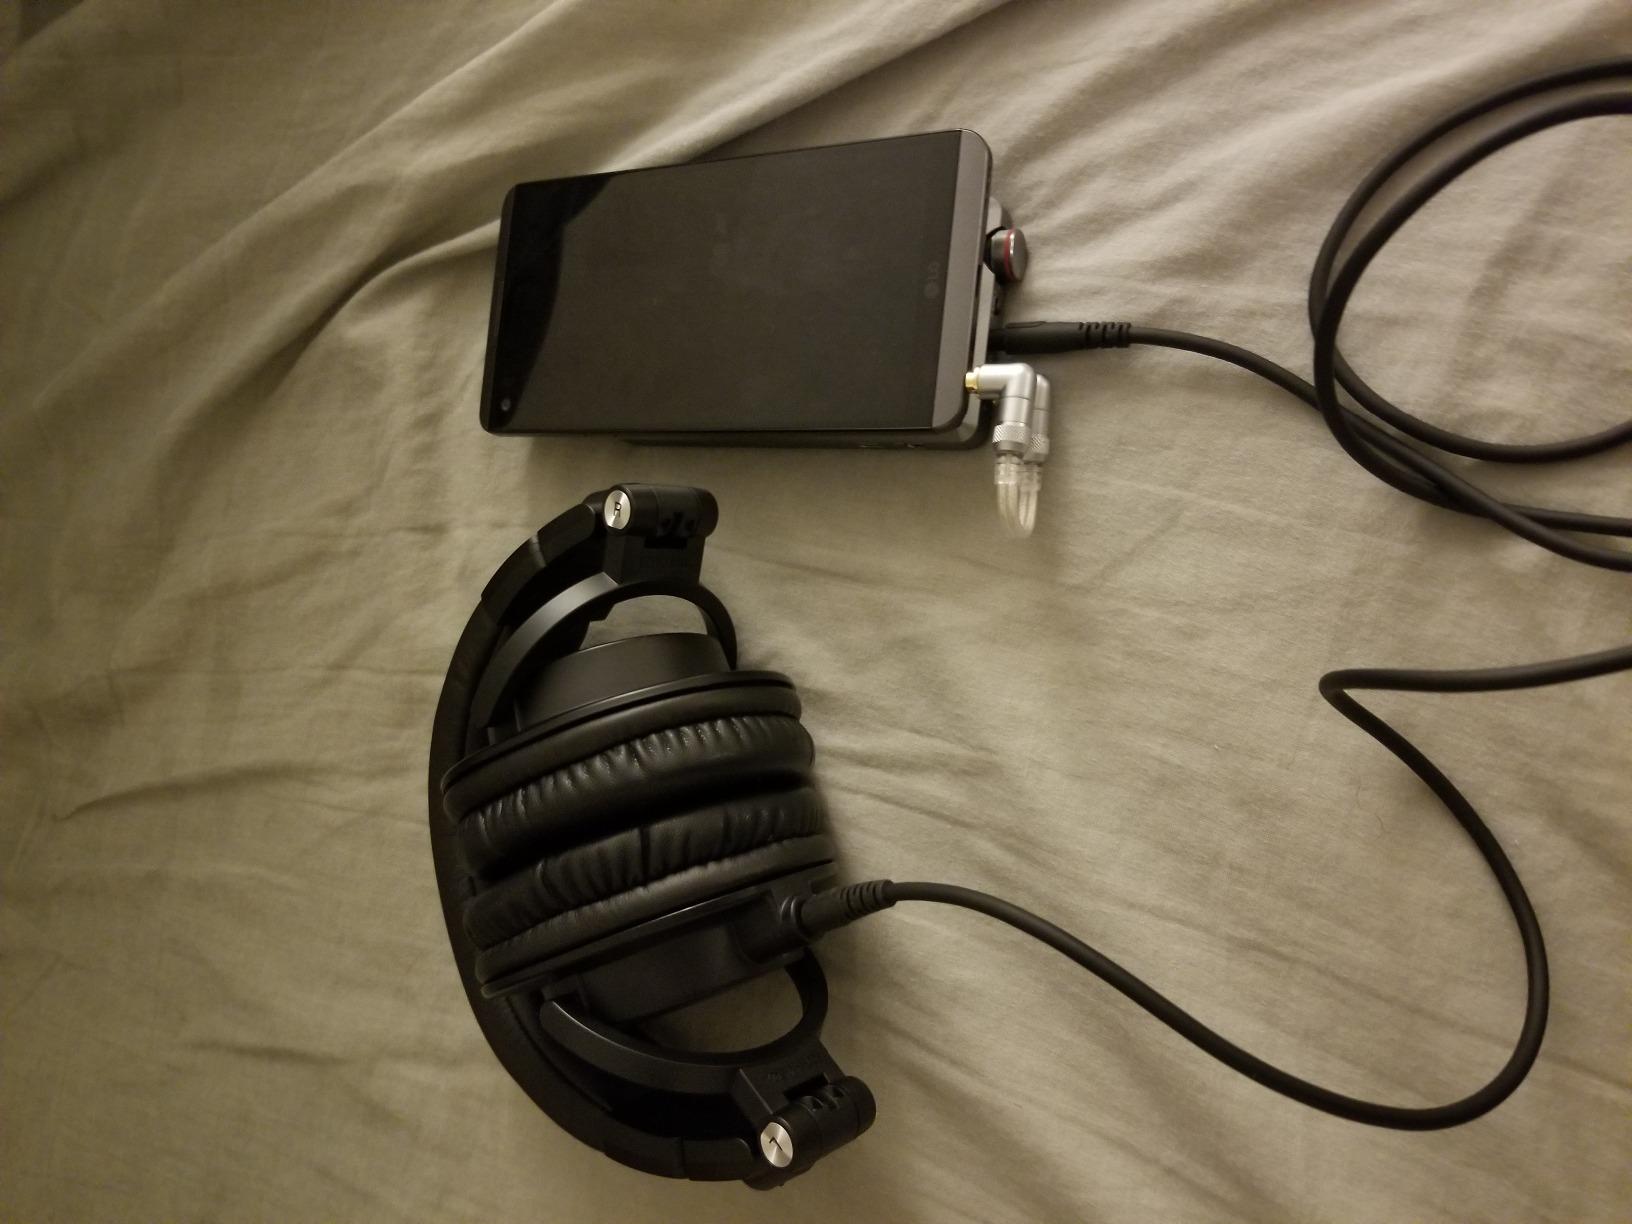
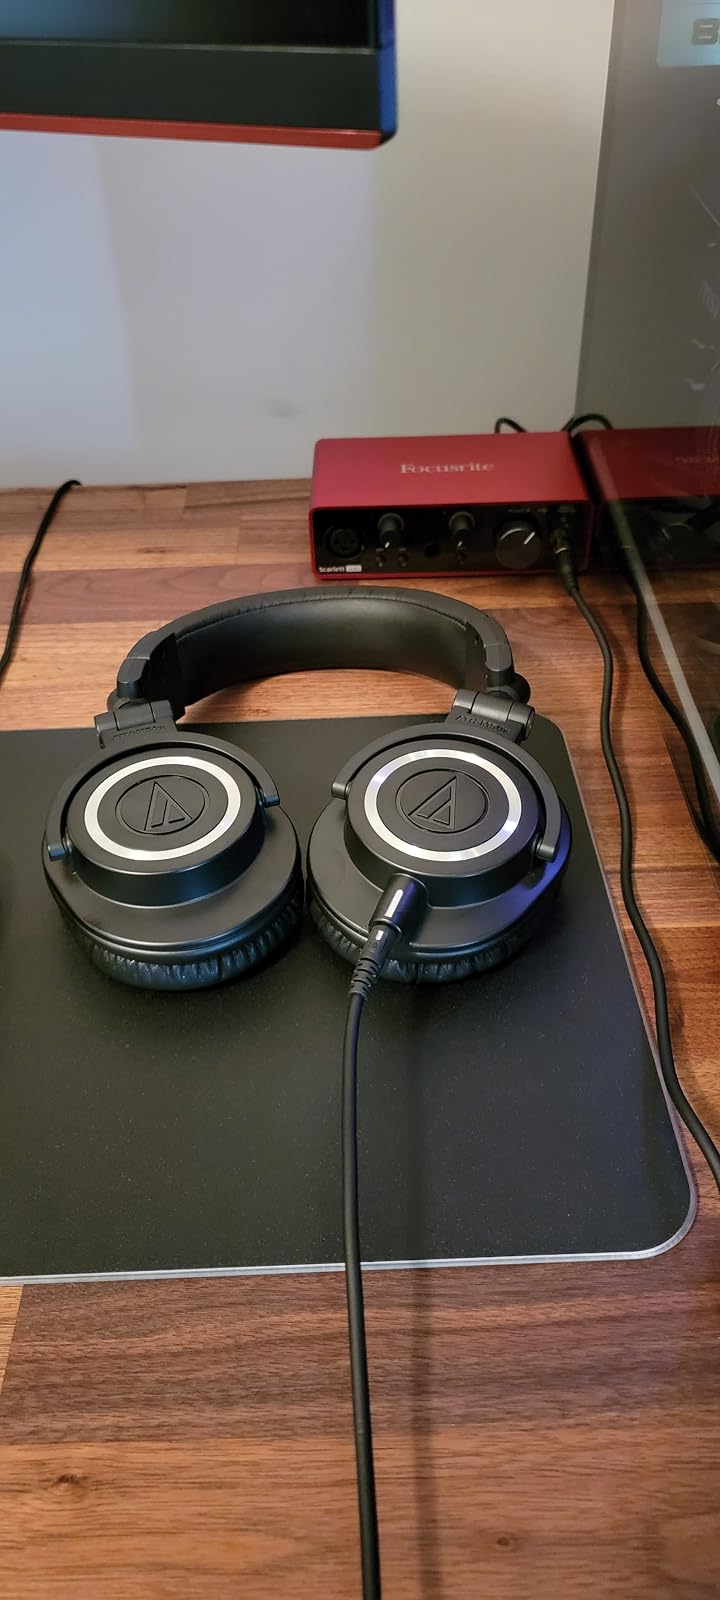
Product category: headphones
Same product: yes